Crosby Hall, London

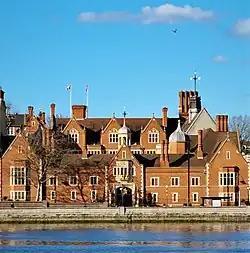
Crosby Moran Hall viewed across the Thames from the south. The white stone gable visible in the background to the right belongs to the original medieval Great Hall.

Crosby Hall is a historic building in London. The Great Hall was built in 1466 and originally known as Crosby Place on Bishopsgate, in the City of London. It was moved in 1910 to its present site in Cheyne Walk, Chelsea. It now forms part of a private residence, which in 2021 was renamed Crosby Moran Hall.